Saint George and the Princess

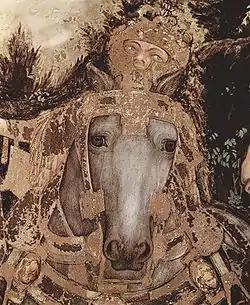
Detail of a knight with horse.

The painting is highly detailed in the armor, the harnesses, and the garments of the princess and her following. The princess has an elaborate hairdo, with bends holding a large mass of hair; the latter begins very high on the brow, according to a style which was popular in the early 15th century, obtained by cutting the hair on the brow and the temples with a lit candle. The princess' dress is a sumptuous one in cloth and fur. The animals show Pisanello's passion for the portrayal of natural elements.